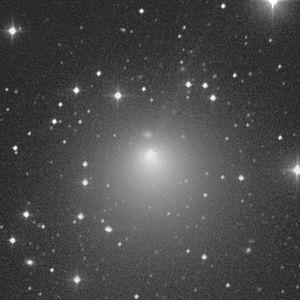
La comète de Encke est une comète périodique qui fut découverte le 17 janvier 1786 par l'astronome français Pierre Méchain depuis Paris. Elle est nommée en l’honneur de l'astronome allemand Johann Franz Encke qui détermina sa périodicité.
Cet article est une liste de comètes, non exhaustive mais qui vise à l'être. Elle inclut les comètes périodiques, à longue période et non périodiques ainsi que les planètes mineures ayant une désignation cométaire.